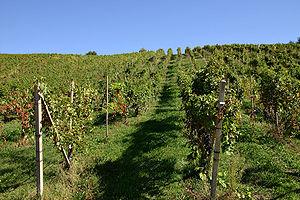
Ghemme est une commune italienne de la province de Novare dans la région Piémont en Italie. En 2014, sa population est de 3 671 habitants.